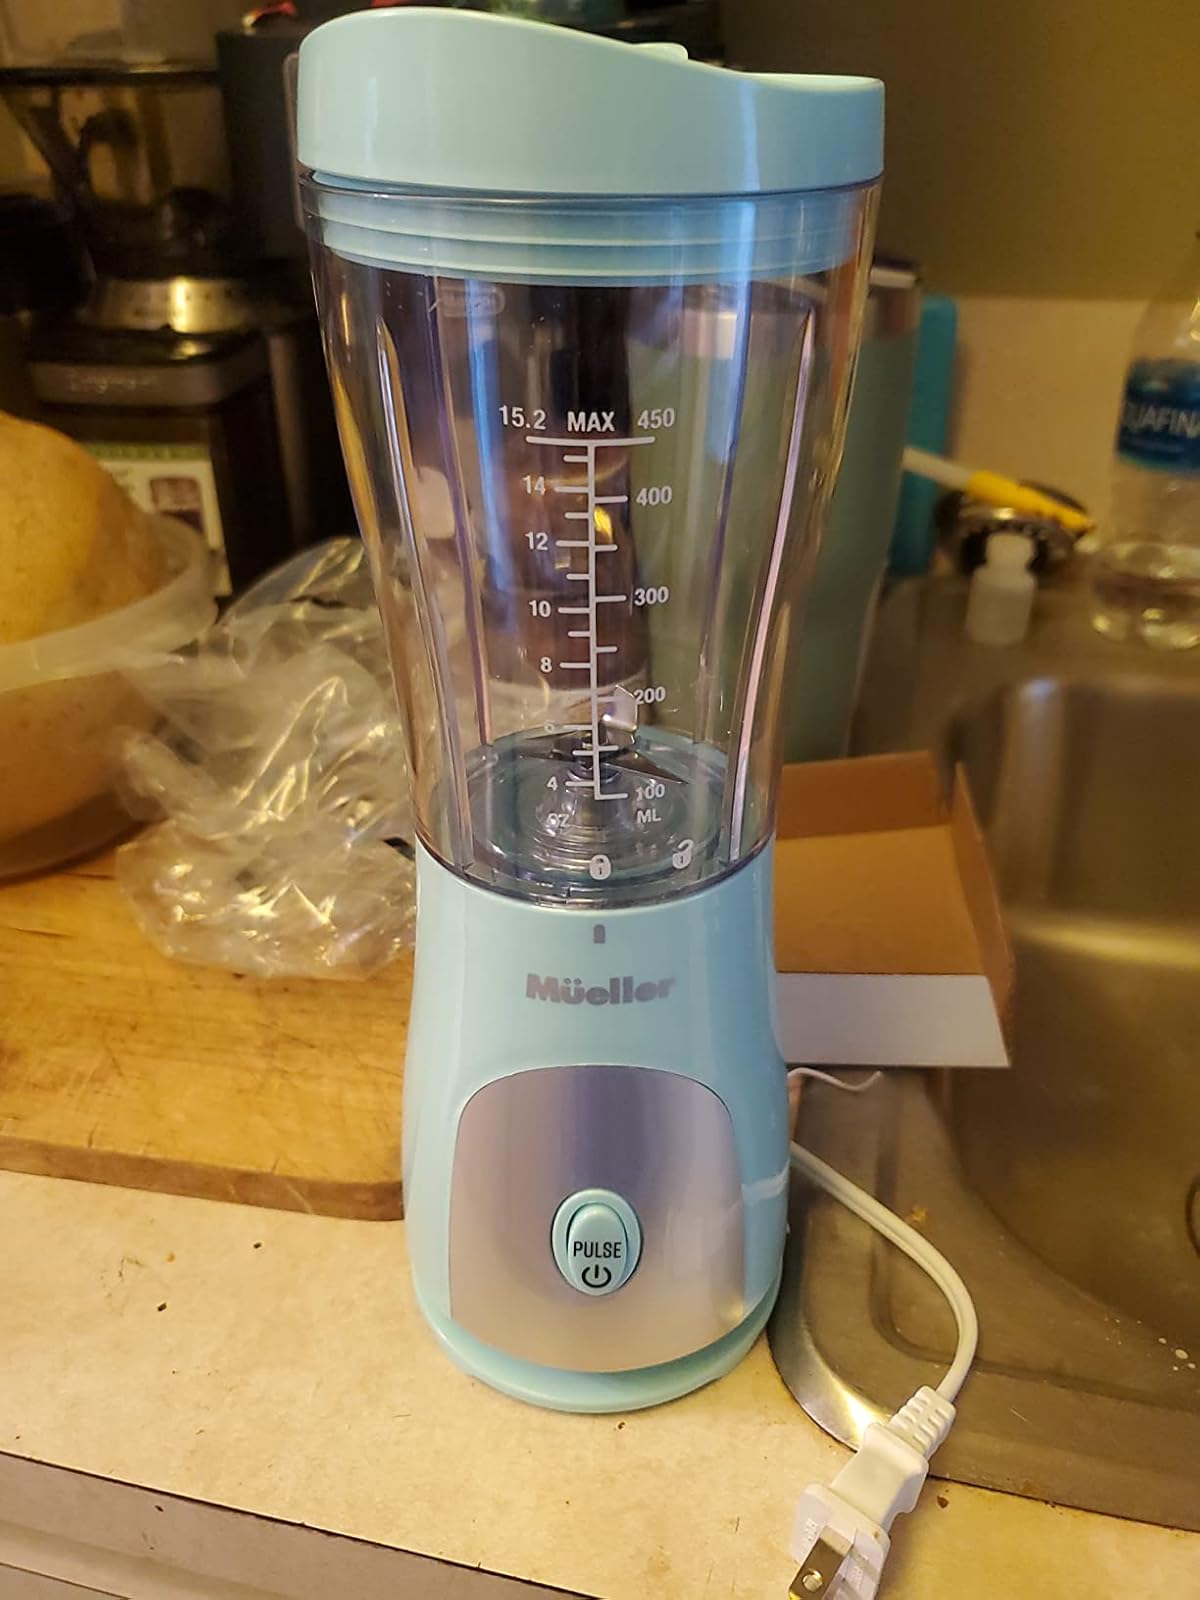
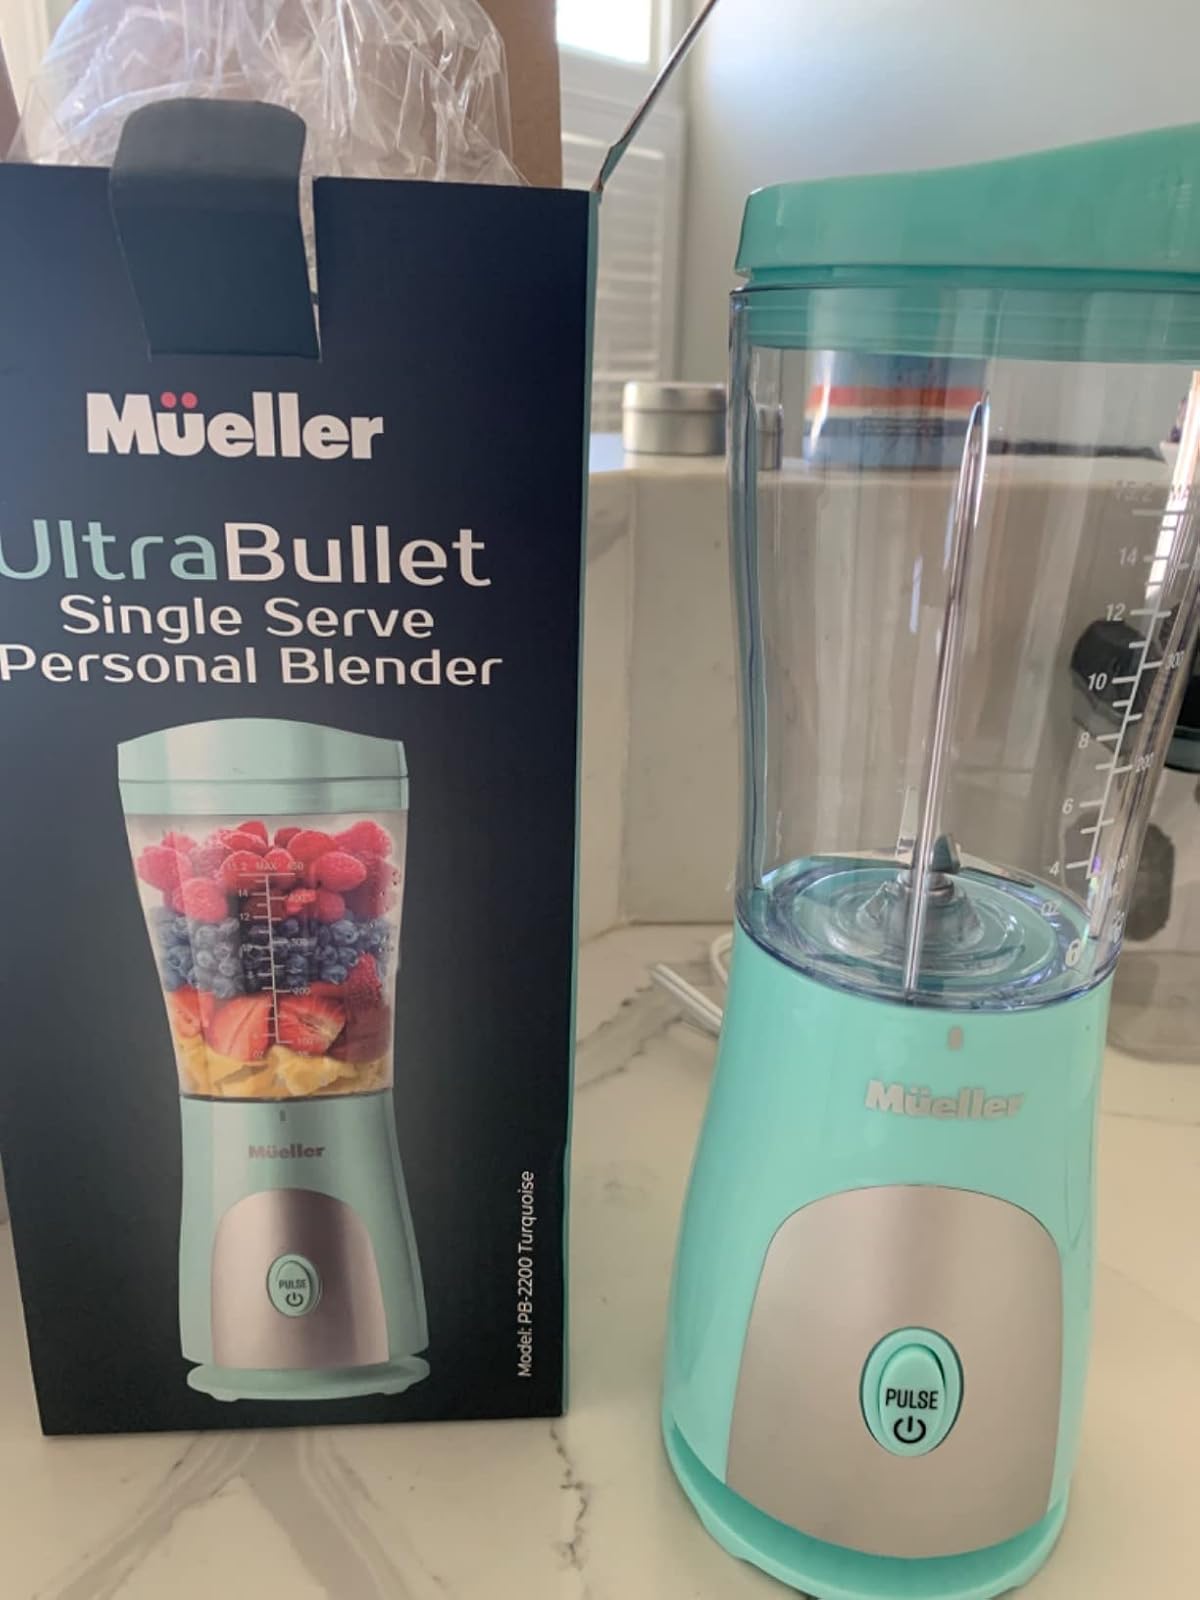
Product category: items_blender
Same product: yes